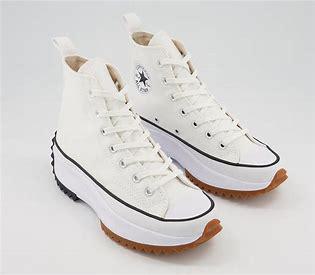
Brand: Converse
Model: Run Star Hike